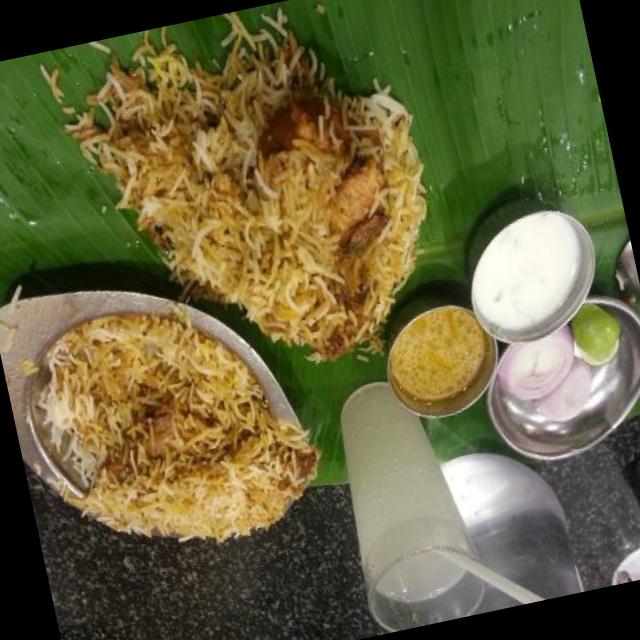
Dish: biryani